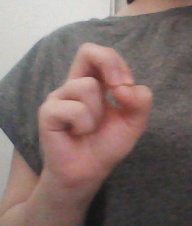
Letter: gaaf